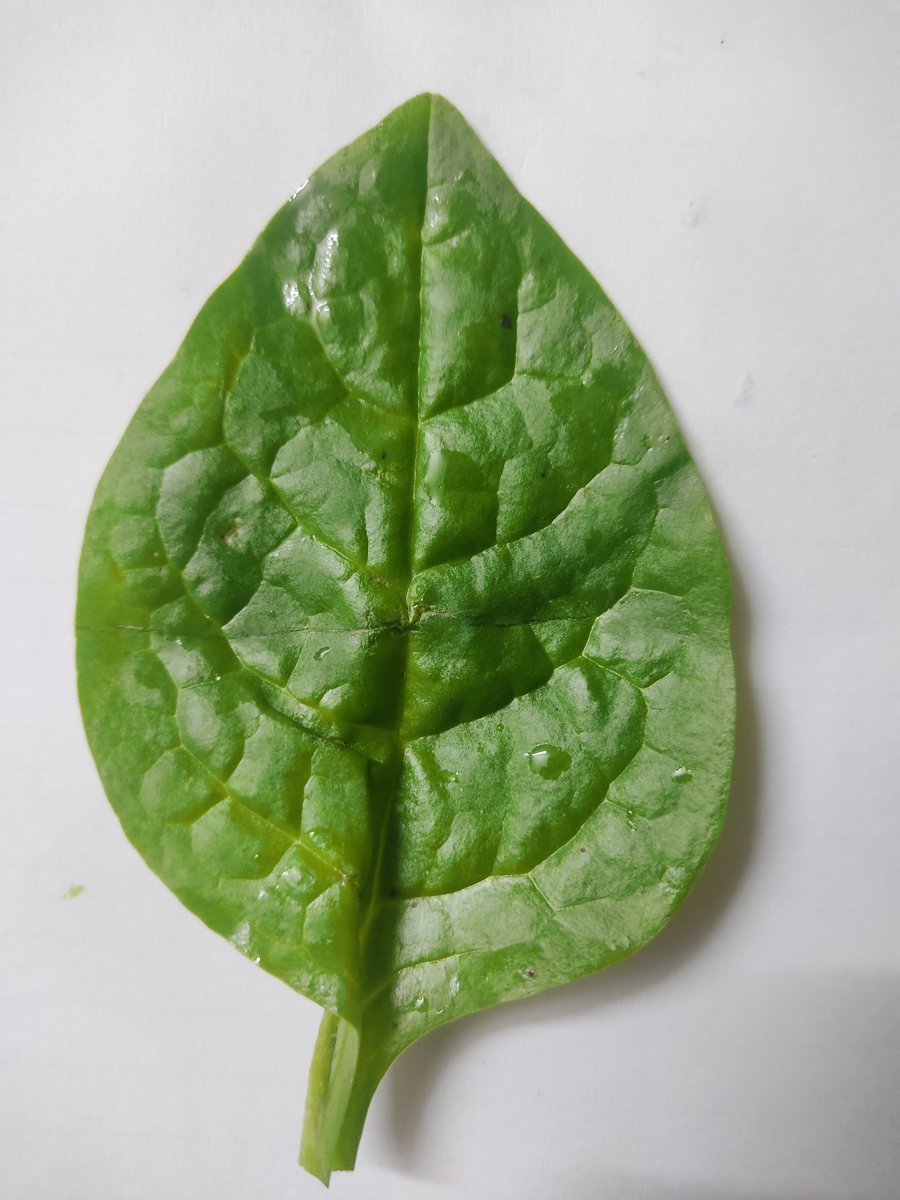
Label: Healthy-Leaf